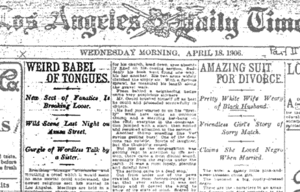
Le Réveil d'Azusa Street est une manifestation de Réveil qui a eu lieu à Los Angeles, en Californie, à partir de 1906 et qui est à l'origine du mouvement pentecôtiste. Il a été dirigé par le pasteur afro-américain William J. Seymour et a continué jusqu'en 1915. Il a été caractérisé par des expériences spirituelles accompagnées de témoignages de guérison physique miraculeuses, des cultes et du parler en langues. Critiqué à l'époque par les médias et par de nombreux théologiens chrétiens pour ce qu'il considéraient comme des comportements scandaleux et peu orthodoxes, ce Réveil est à présent considéré par les historiens comme le principal catalyseur de la diffusion du pentecôtisme au XXᵉ siècle.